A Loss for Words

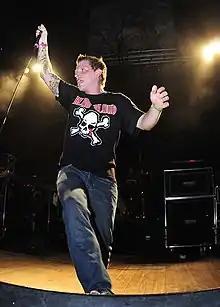
Matty Arsenault (A Loss for Words singer) live in 2009

A Loss for Words (formerly Last Ride) was an American pop punk band from Abington, Massachusetts.